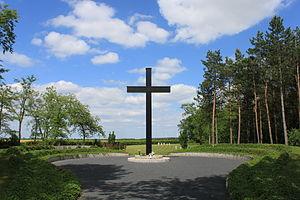
Mémorial du stalag (Soldatenlager, camp de prisonniers de guerre) IVB/Speziallager (camp spécial) N°1, Mühlberg/Elbe